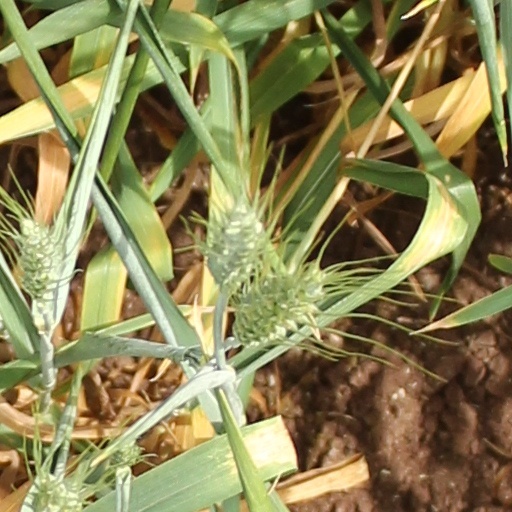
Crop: wheat